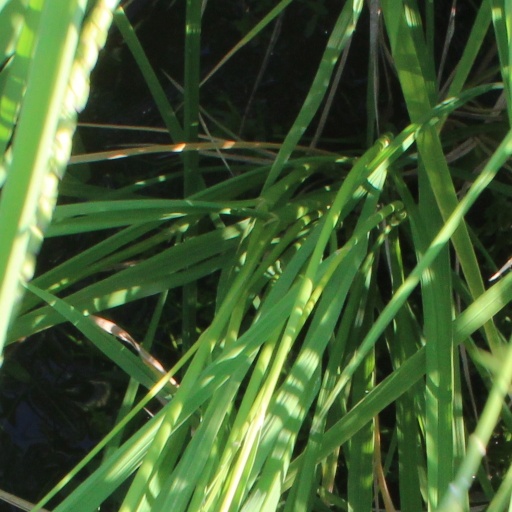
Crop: rice